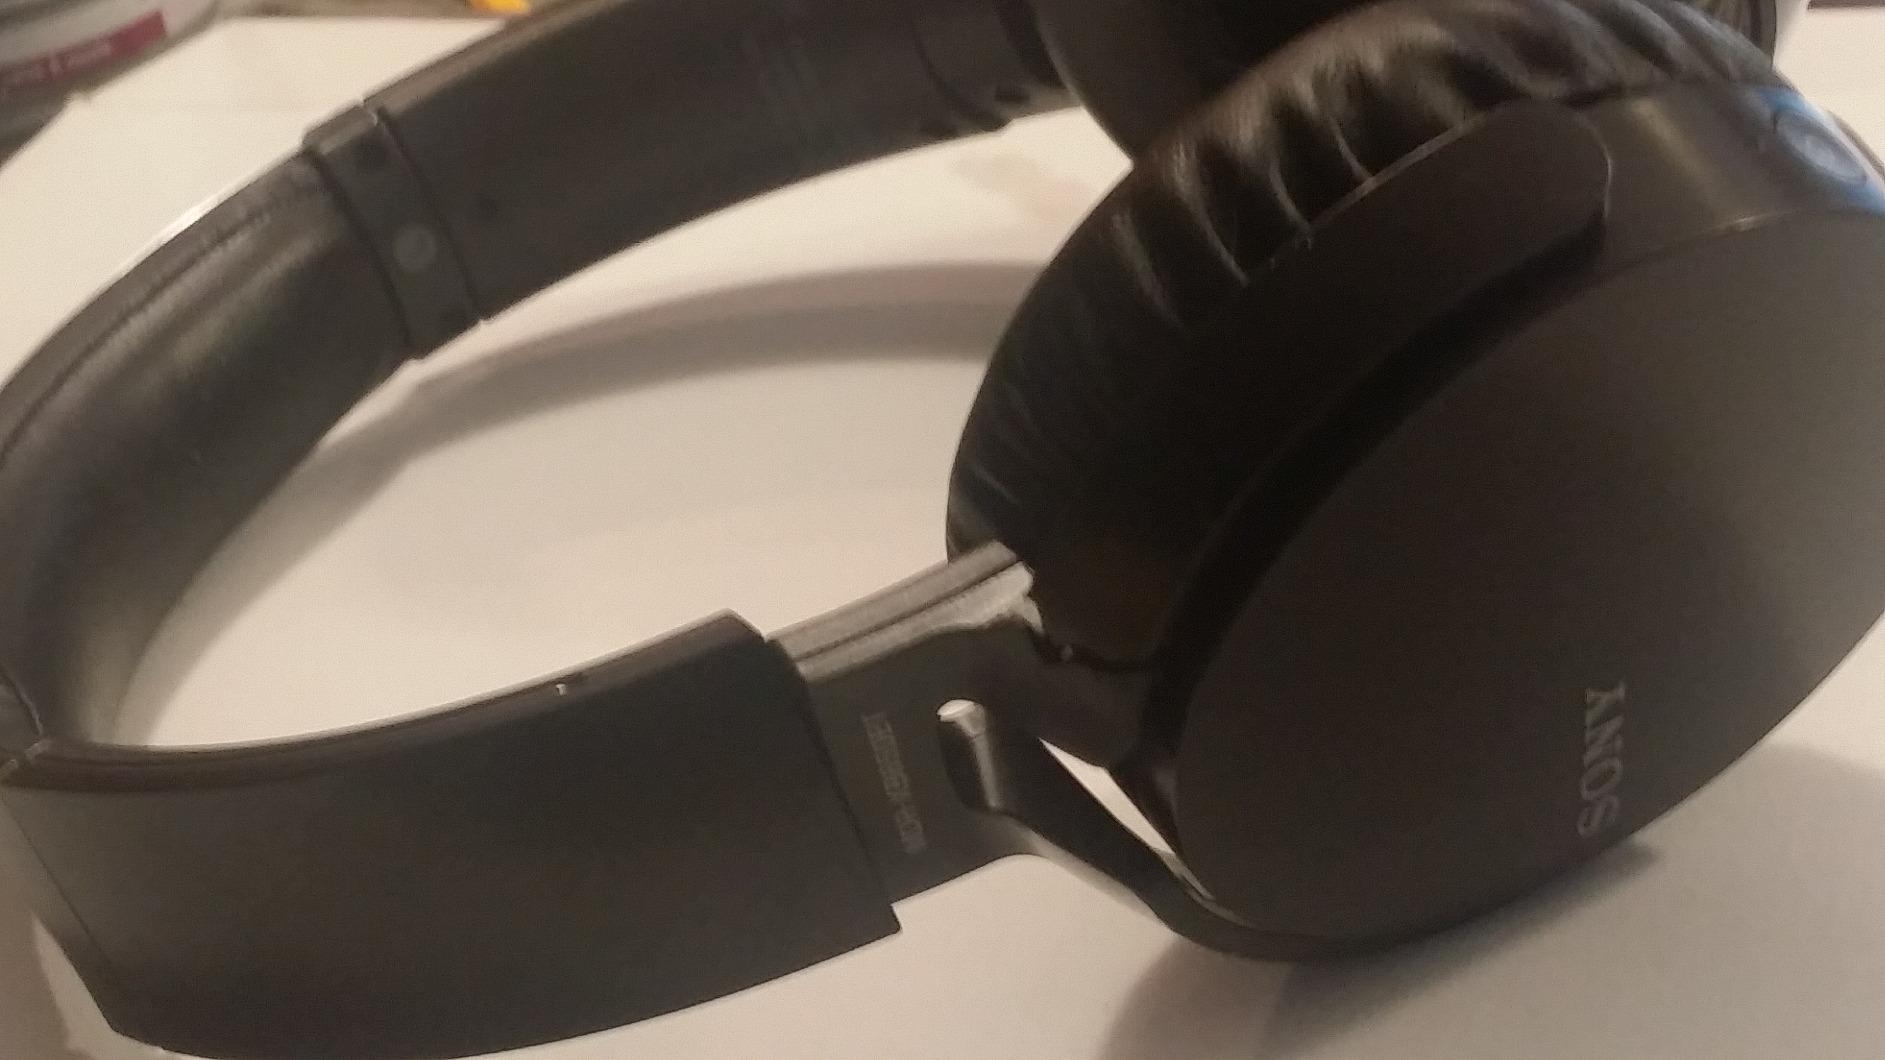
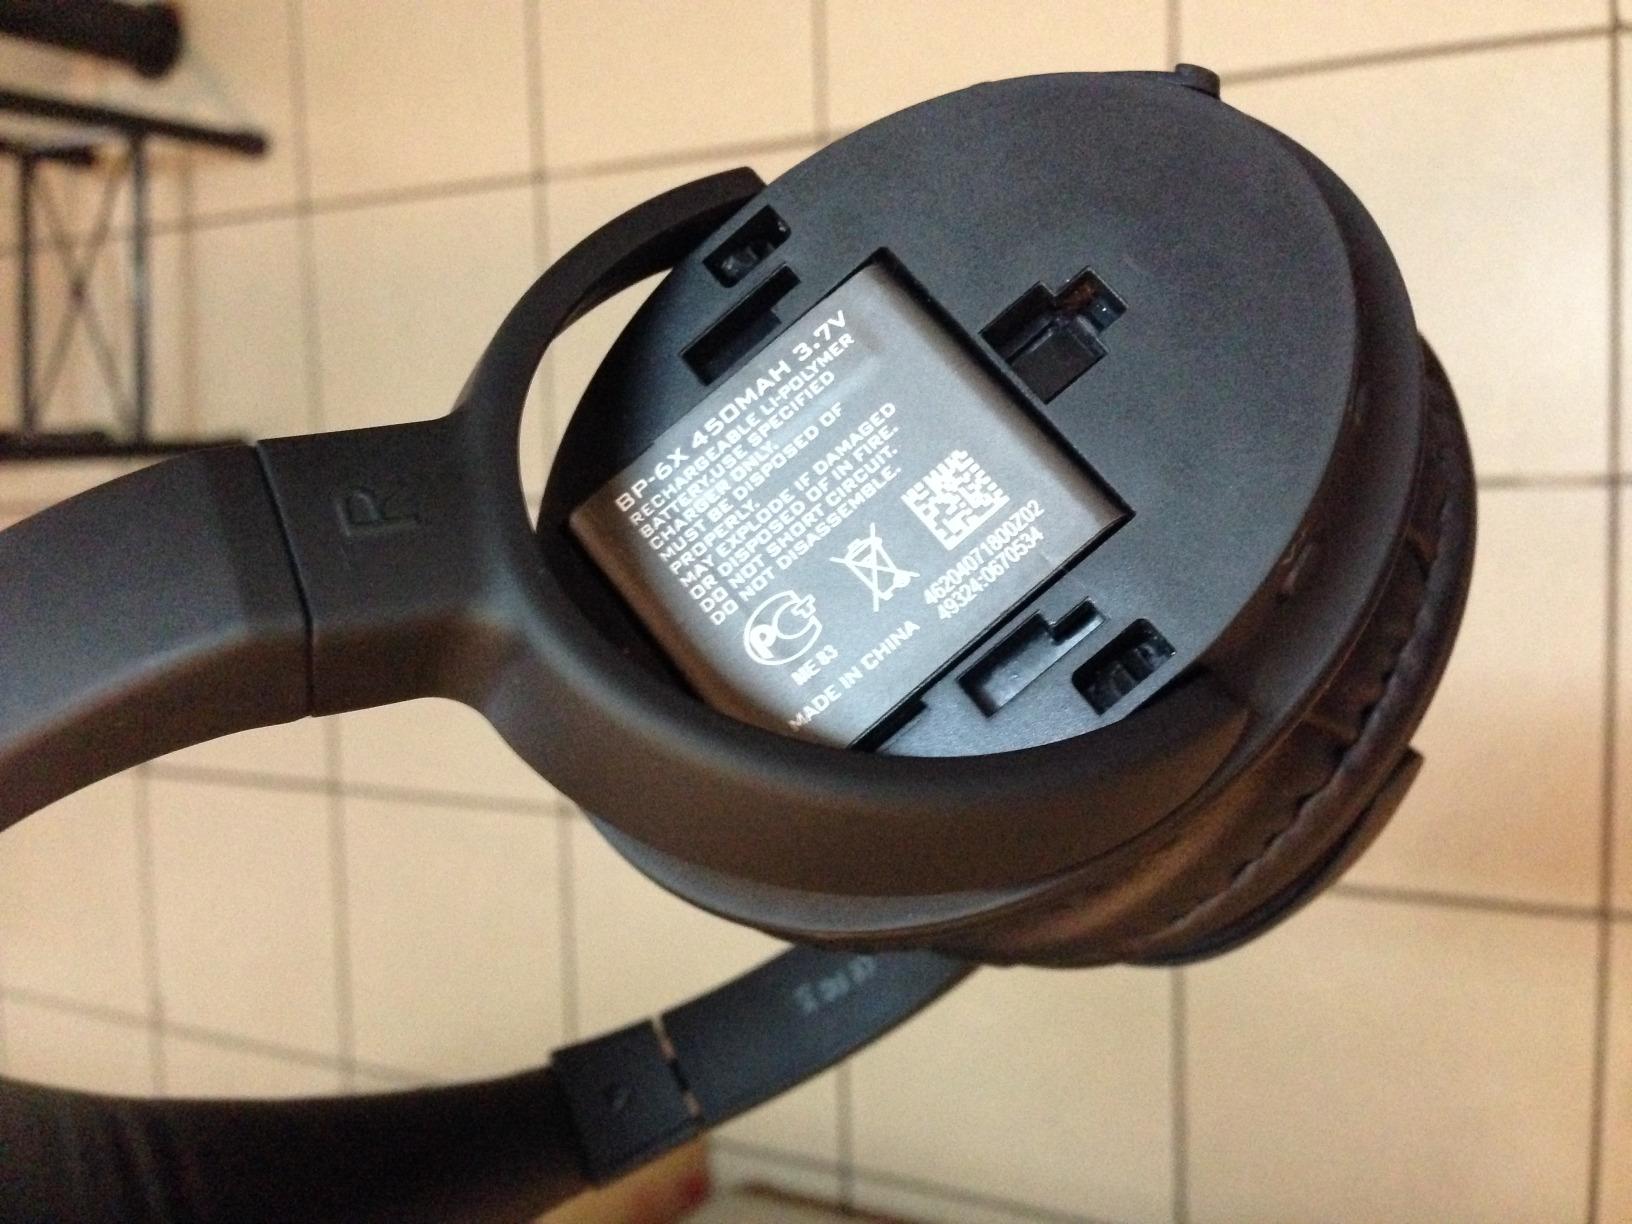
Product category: headphones
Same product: no